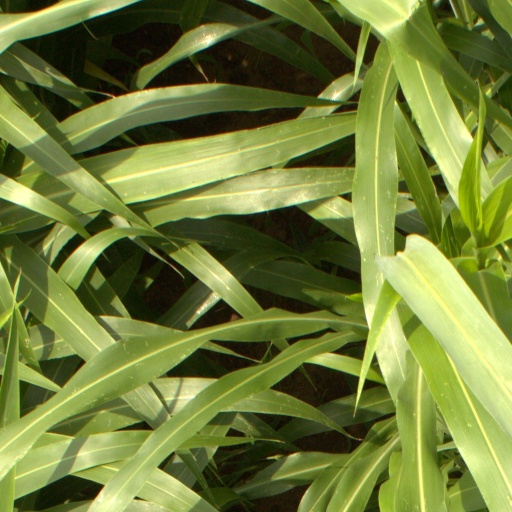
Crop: sorghum